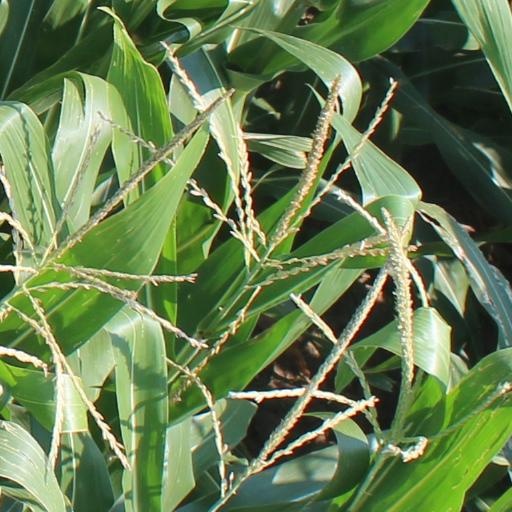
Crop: maize; corn